Kavanagh v Canada (Attorney General)

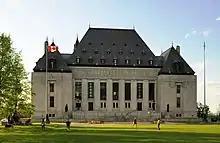
Supreme Court of Canada

Synthia Kavanagh is a transgender inmate serving time for second degree murder in Canada, who filed a human rights complaint on the basis of three claimed discriminatory actions. It was argued that Kavanagh's incarceration in a male prison, her deprival of the hormone therapies that she had previously been taking, and the lack of surgical sex-reassignment options that were available to her all constituted violations of section 5 of the "Canadian Human Rights Act". Ultimately the Canadian Human Rights Tribunal ruled that incarcerating Kavanagh in a male prison and barring her from seeking sex reassignment surgery violated her fundamental rights and freedoms.